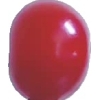
Label: cherry_sour